Andrew Ramsay, Lord Abbotshall

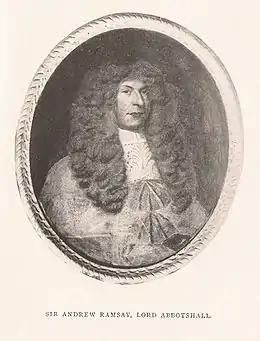
Lord Abbotshall

Ramsay Gardens and Ramsay Lane in Edinburgh are named after him. His Edinburgh house stood at the head of what is now Ramsay Lane, just north of what is now the Camera Obscura.